Listen to the Rain on the Roof

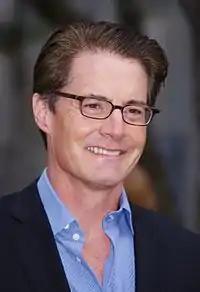
Kyle MacLachlan continued appearing as Orson Hodge, Bree's love interest. "Listen to the Rain on the Roof" introduced the character's mystery storyline.

The episode is the first to feature Kyle MacLachlan as a series regular. He originally appeared as Orson Hodge in a string of episodes at the end of the second season. The Orson character was originally planned as a romantic interest for Susan, according to executive producer Tom Spezialy, until Cherry decided to pair Orson with Bree. Additionally, when Orson was introduced toward the end of the second season, he was originally to be a con artist. A character portrayed by Julie White appeared in the second season finale and would have been Orson's accomplice, but the entire storyline was discarded in favor of the mysterious disappearance of Orson's wife and White's character was not seen or mentioned again. MacLachlan commented that his character is "desperate to make this relationship with Bree work. Anything that tries to knock that apart becomes a threat." Cherry called Orson Bree's perfect match, but added that their similarities "will ultimately prove to be the downfall of the relationship."